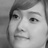
Emotion: happy